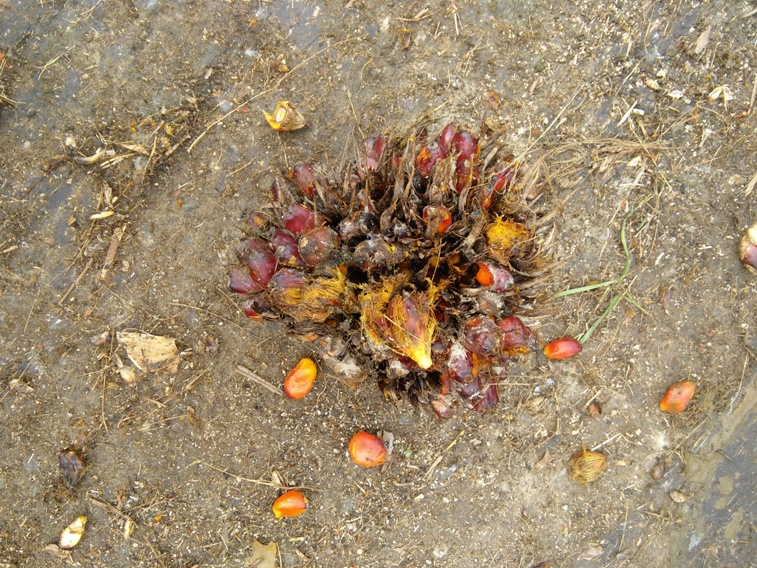
Ripeness: Overripe